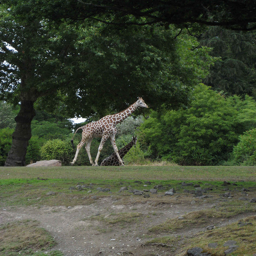
A giraffe walking past some tall trees on some grass
The two giraffes are walking together by the trees.
A giraffe walking alongside a wooded area with a tree.
A single giraffe that is walking in a field.
a couple giraffes walking through a fielded area